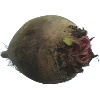
Label: Beetroot 1